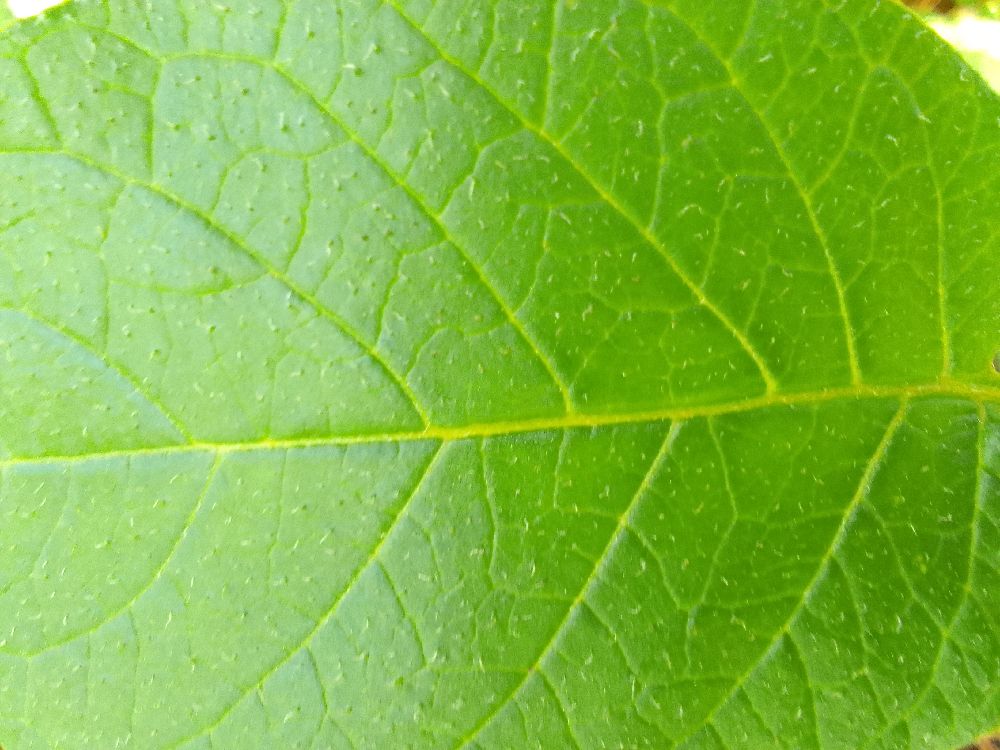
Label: Healthy